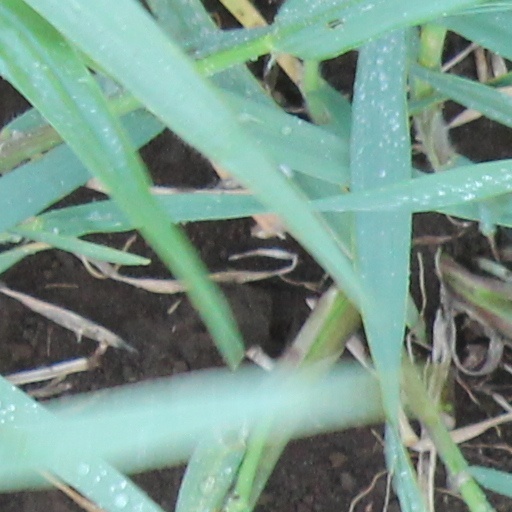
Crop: wheat